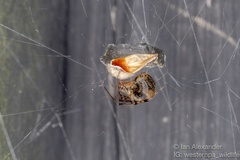
Species: Parasteatoda_tepidariorum